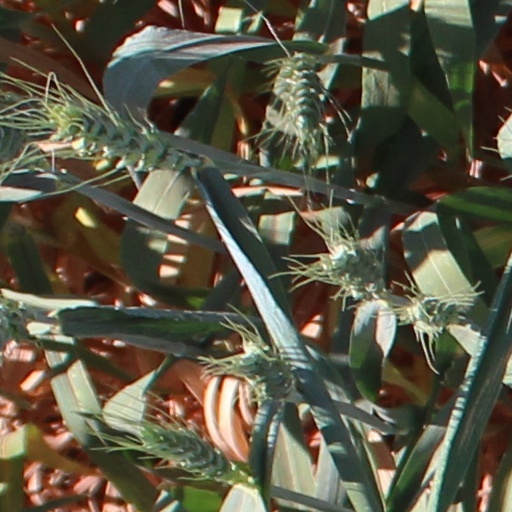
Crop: wheat